TwinBee

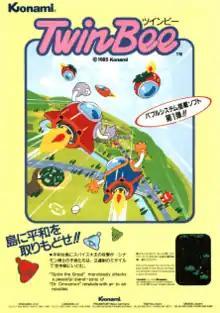
Japanese arcade flyer

is a vertically scrolling shooter released by Konami as an arcade video game in 1985 in Japan. Along with Sega's "Fantasy Zone", released a year later, "TwinBee" is credited as an early archetype of the "cute 'em up" type in its genre. It was the first game to run on Konami's Bubble System hardware. "TwinBee" was ported to the Family Computer and MSX in 1986 and has been included in numerous compilations released in later years. The original arcade game was released outside Japan for the first time in the Nintendo DS compilation "". A mobile phone version was released for i-mode Japan phones in 2003 with edited graphics.